New South Wales 46 class locomotive

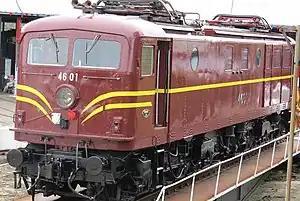
4601 at Valley Heights Rail Museum in March 2015

The New South Wales 46 class was a class of mainline electric locomotive built by Metropolitan-Vickers and its partner Beyer, Peacock & Company in England for the Department of Railways New South Wales. They later operated for the Public Transport Commission, State Rail Authority and FreightCorp with most remaining in service into the 1990s.